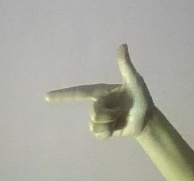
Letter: yaa